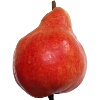
Label: red_pear